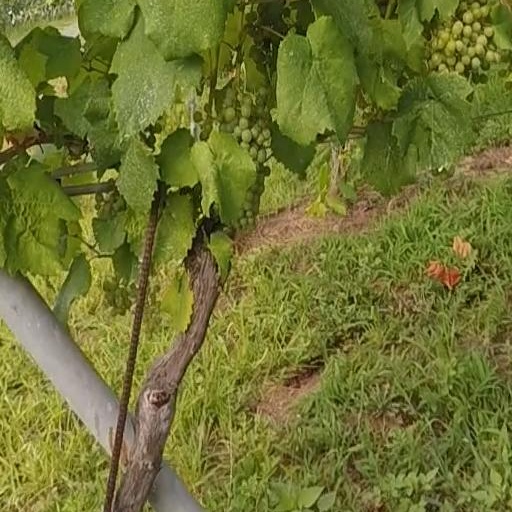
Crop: grape